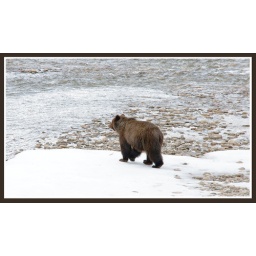
This was my first attempt at bear photography. This is a large male grizzley photographic near Lake Louise, Alberta.